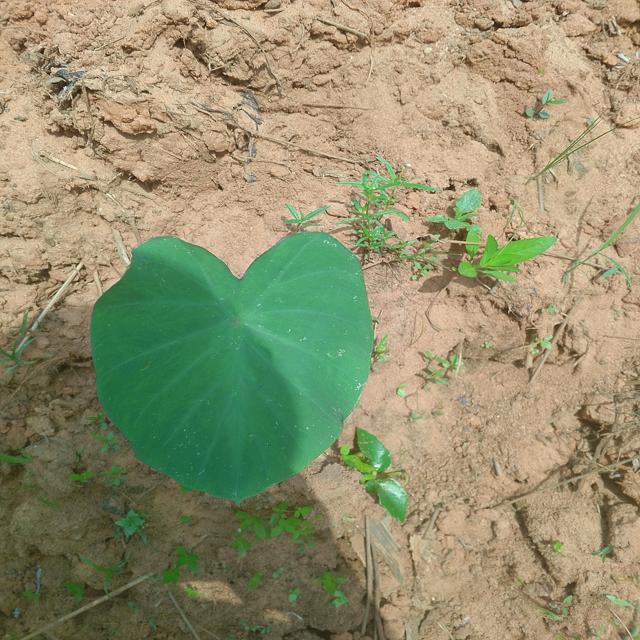
Label: Healthy